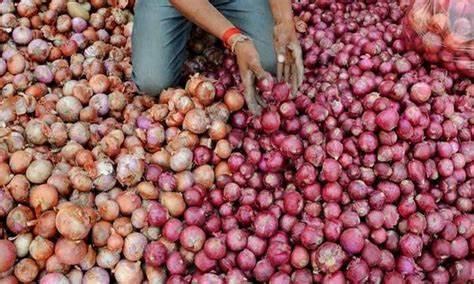
Mkulima anapakia vitunguu kwenye mifuko taayri kwa kusafirisha sokoni, shughuli hii husaidia uzalishaji wa kilimo cha viwanda unaolenga kuongeza mazao, na kuhakikisha upatikanaji wake sokoni kwa wingi.